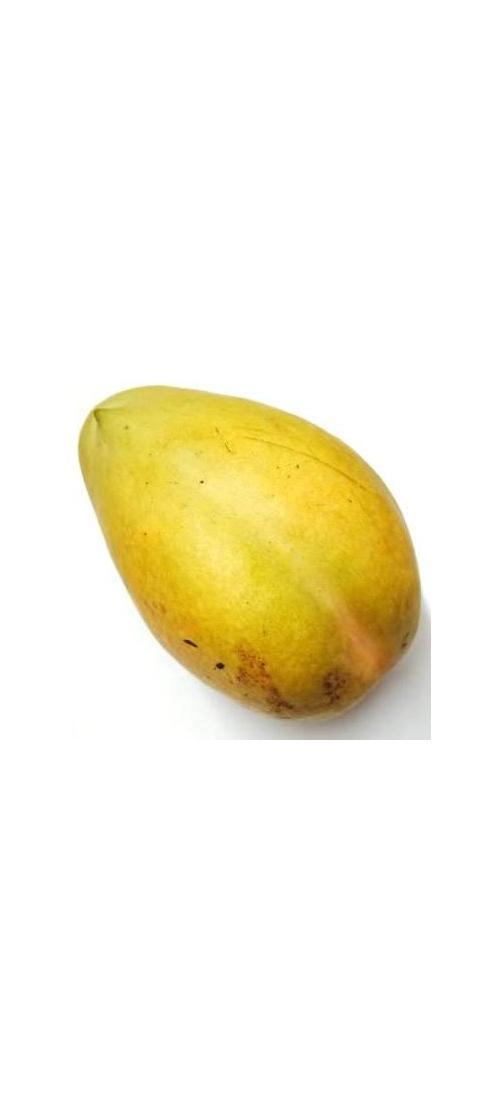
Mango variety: Bari-11